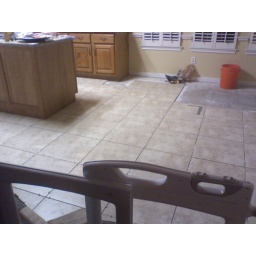
The kitchen tile started going in today. Yayyyy. The house is almost done now :)